The Mars Volta

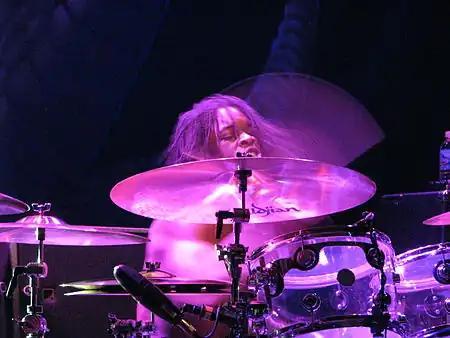
Thomas Pridgen playing at the Roy Wilkins Auditorium in Saint Paul, Minnesota on April 21, 2008

In 2007, Thomas Pridgen became the new permanent drummer for the band. Pridgen's first full-time appearance was at the March 12 show in New Zealand, where the band debuted the song "Idle Tooth" which was later renamed "Wax Simulacra" for the forthcoming album. After shows in New Zealand and Australia, The Mars Volta toured a few West Coast venues as the headliner, then entered the studio to record their fourth LP, "The Bedlam in Goliath". One of these performances was captured in a live concert DVD (which remains unreleased) shot by director Jorge Hernandez Aldana.